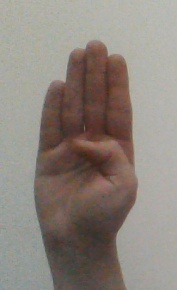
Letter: kaaf